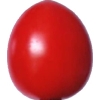
Label: tomato_cherry_red